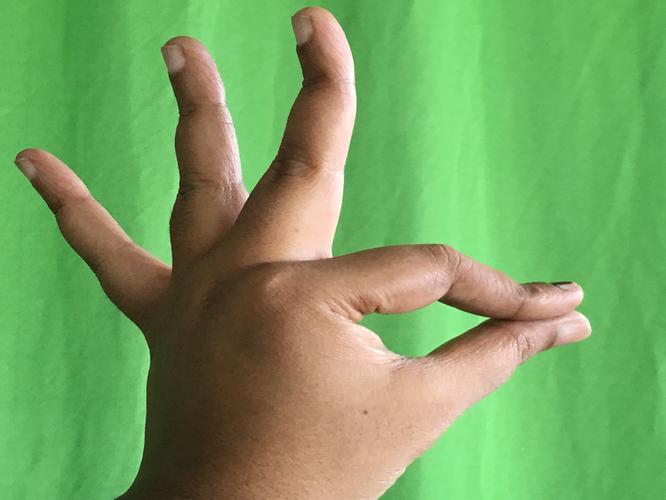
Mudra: Hamsasyam
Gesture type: single_hand